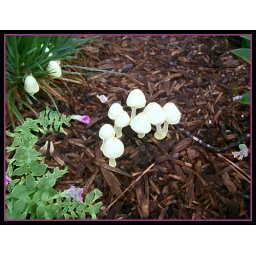
These guys popped up in the flower bed the other day